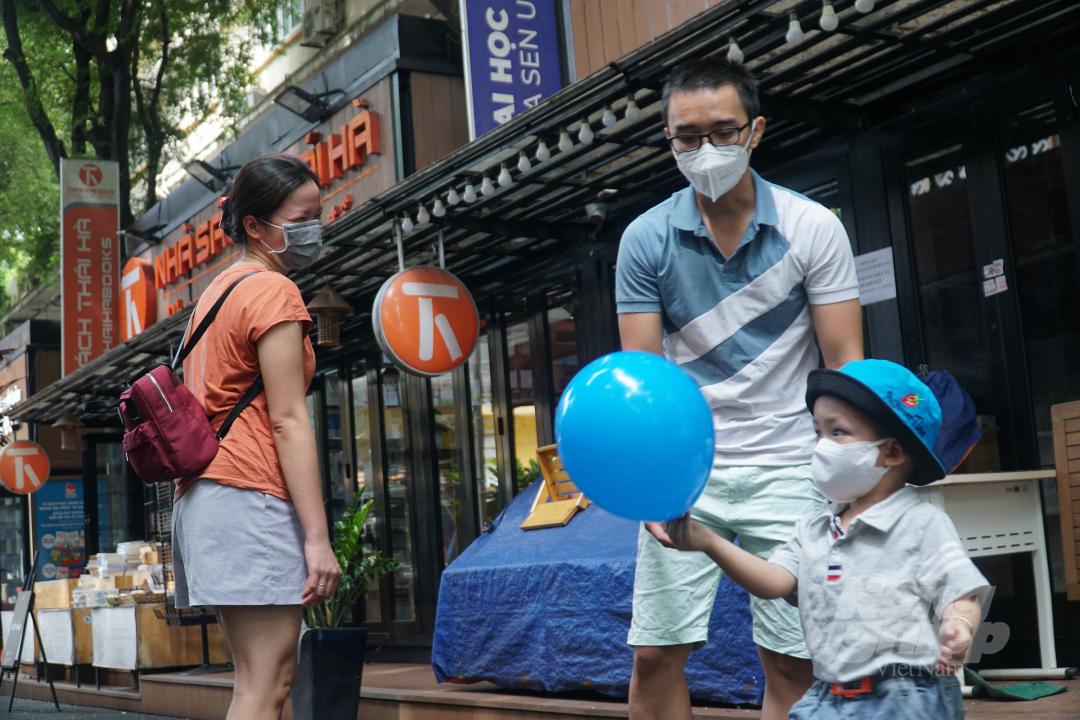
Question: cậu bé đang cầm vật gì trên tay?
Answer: bong bóng